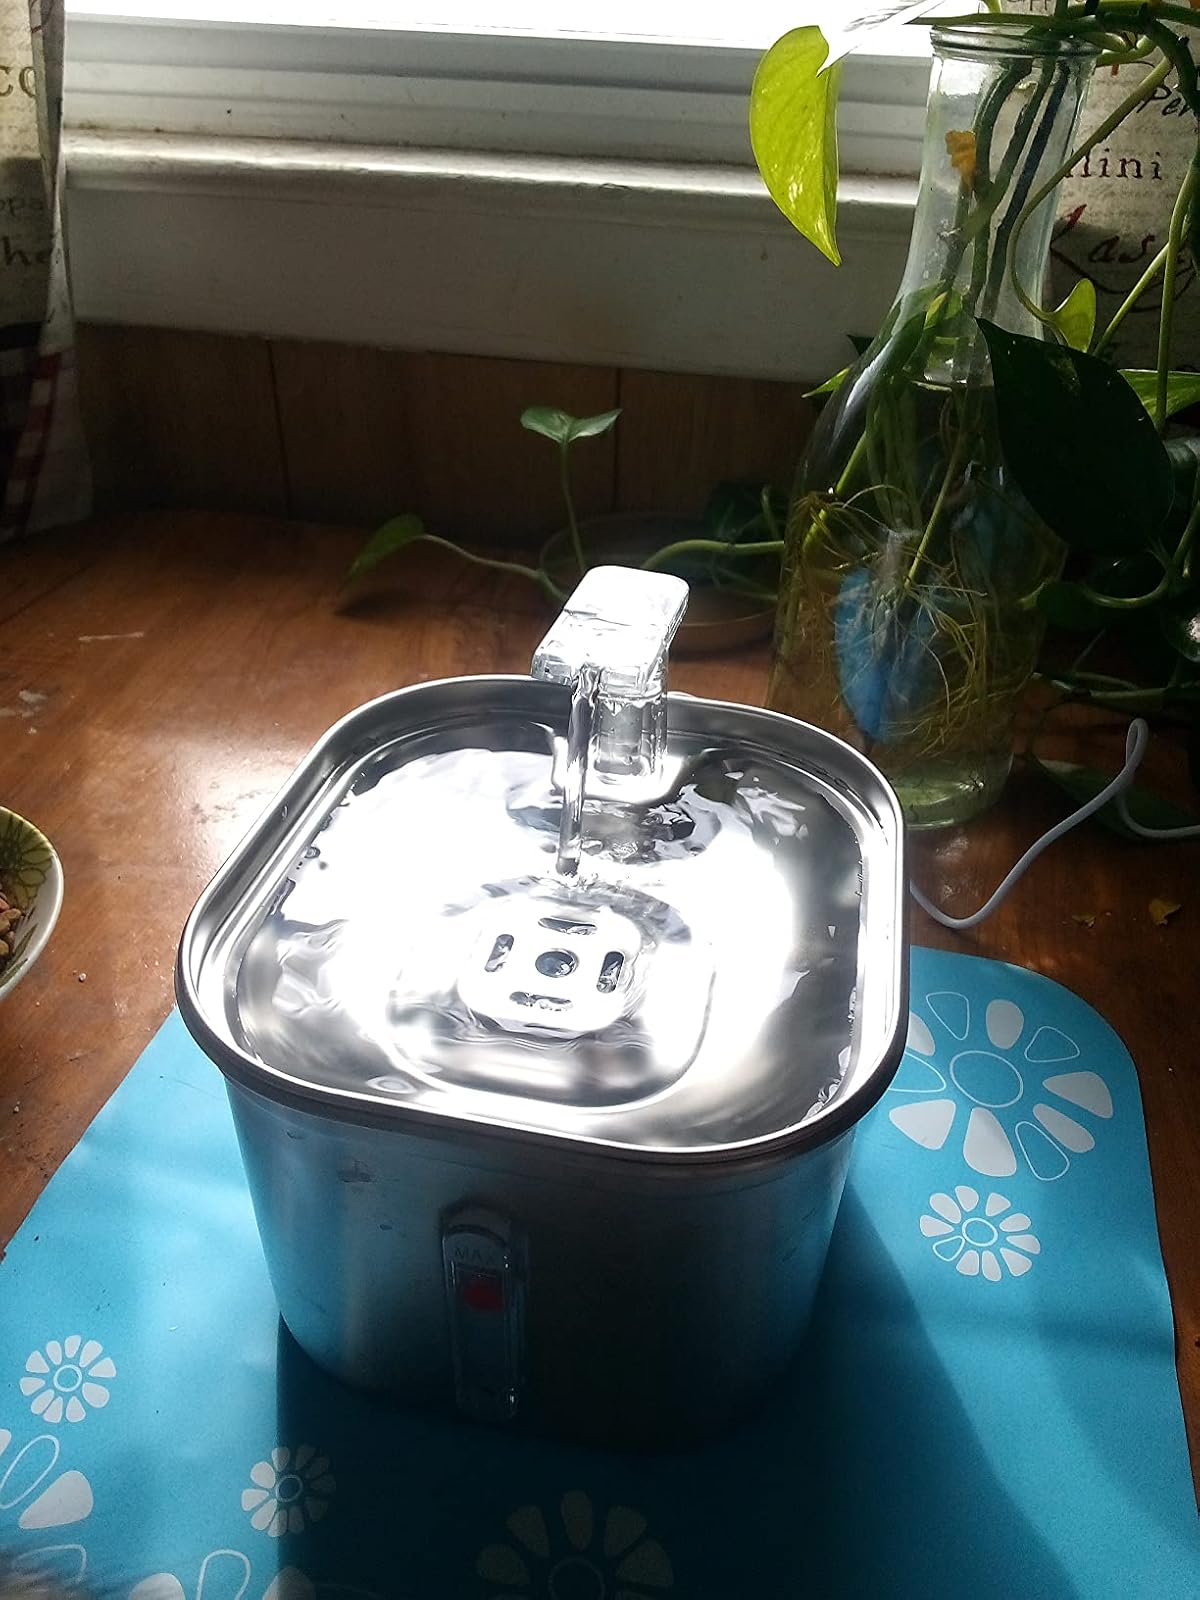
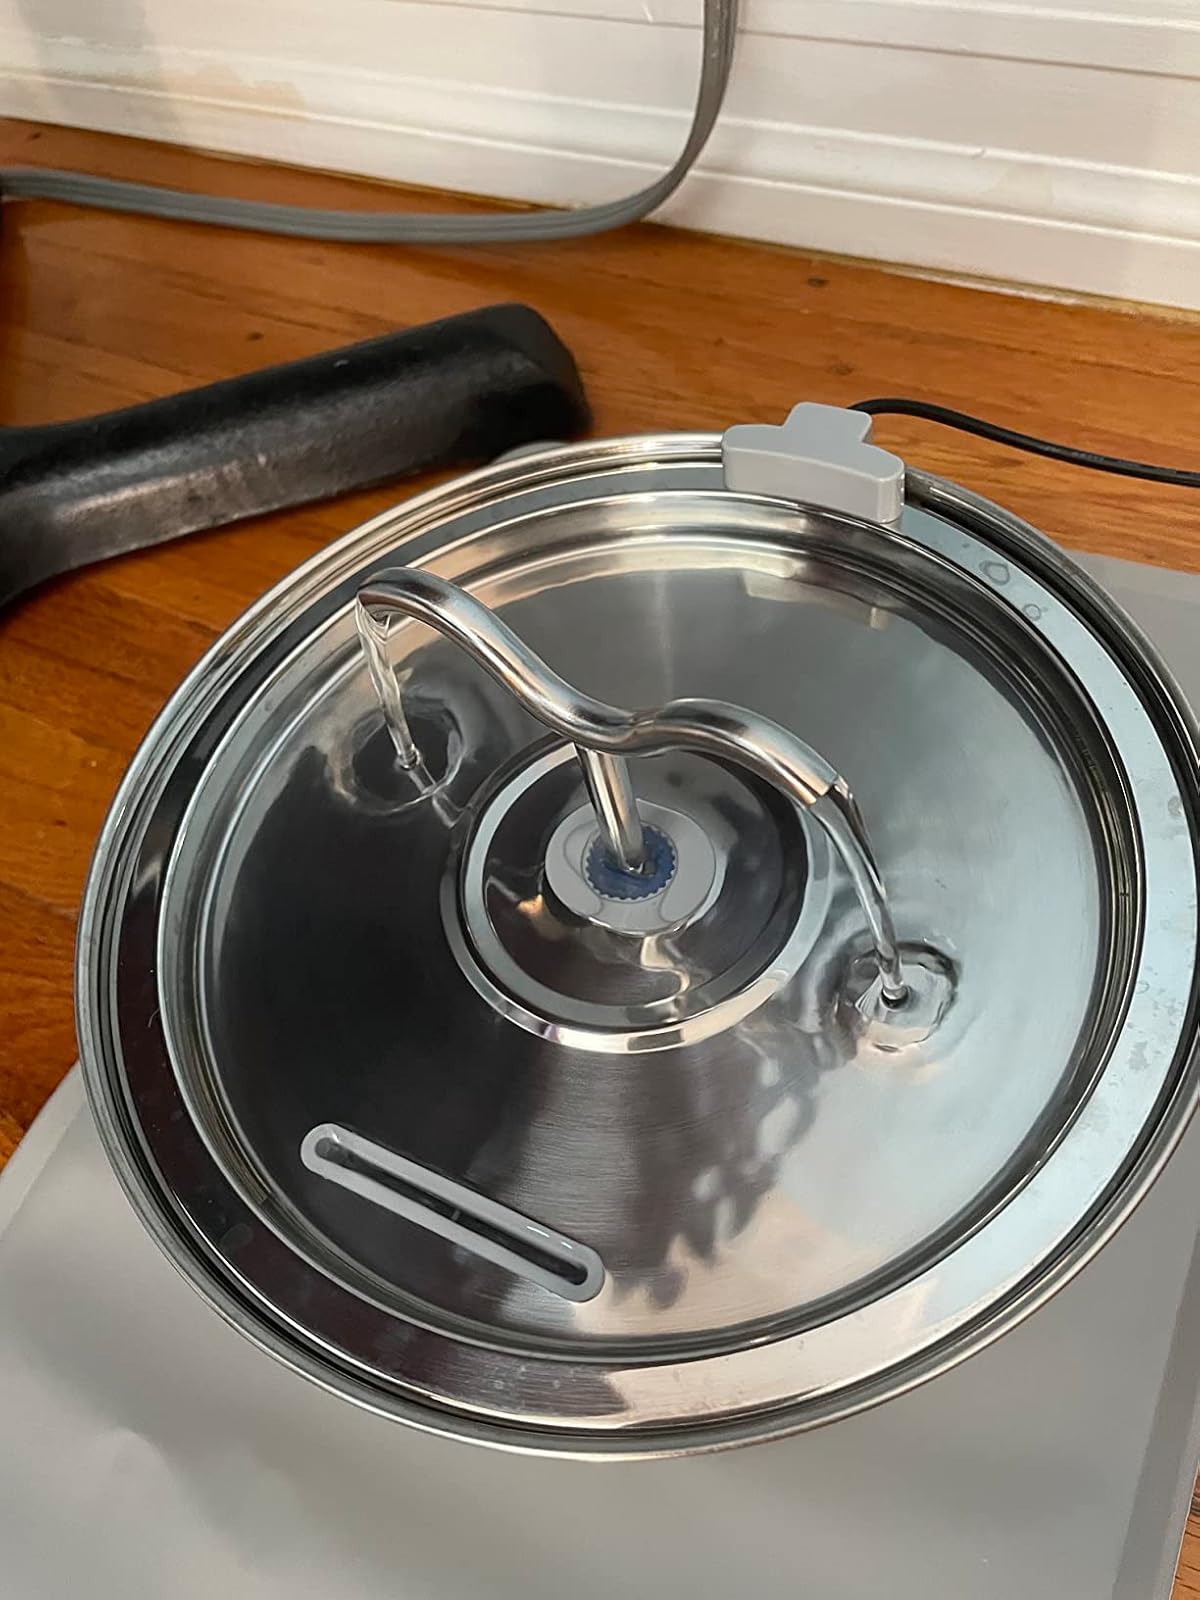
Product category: items_bowl
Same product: no